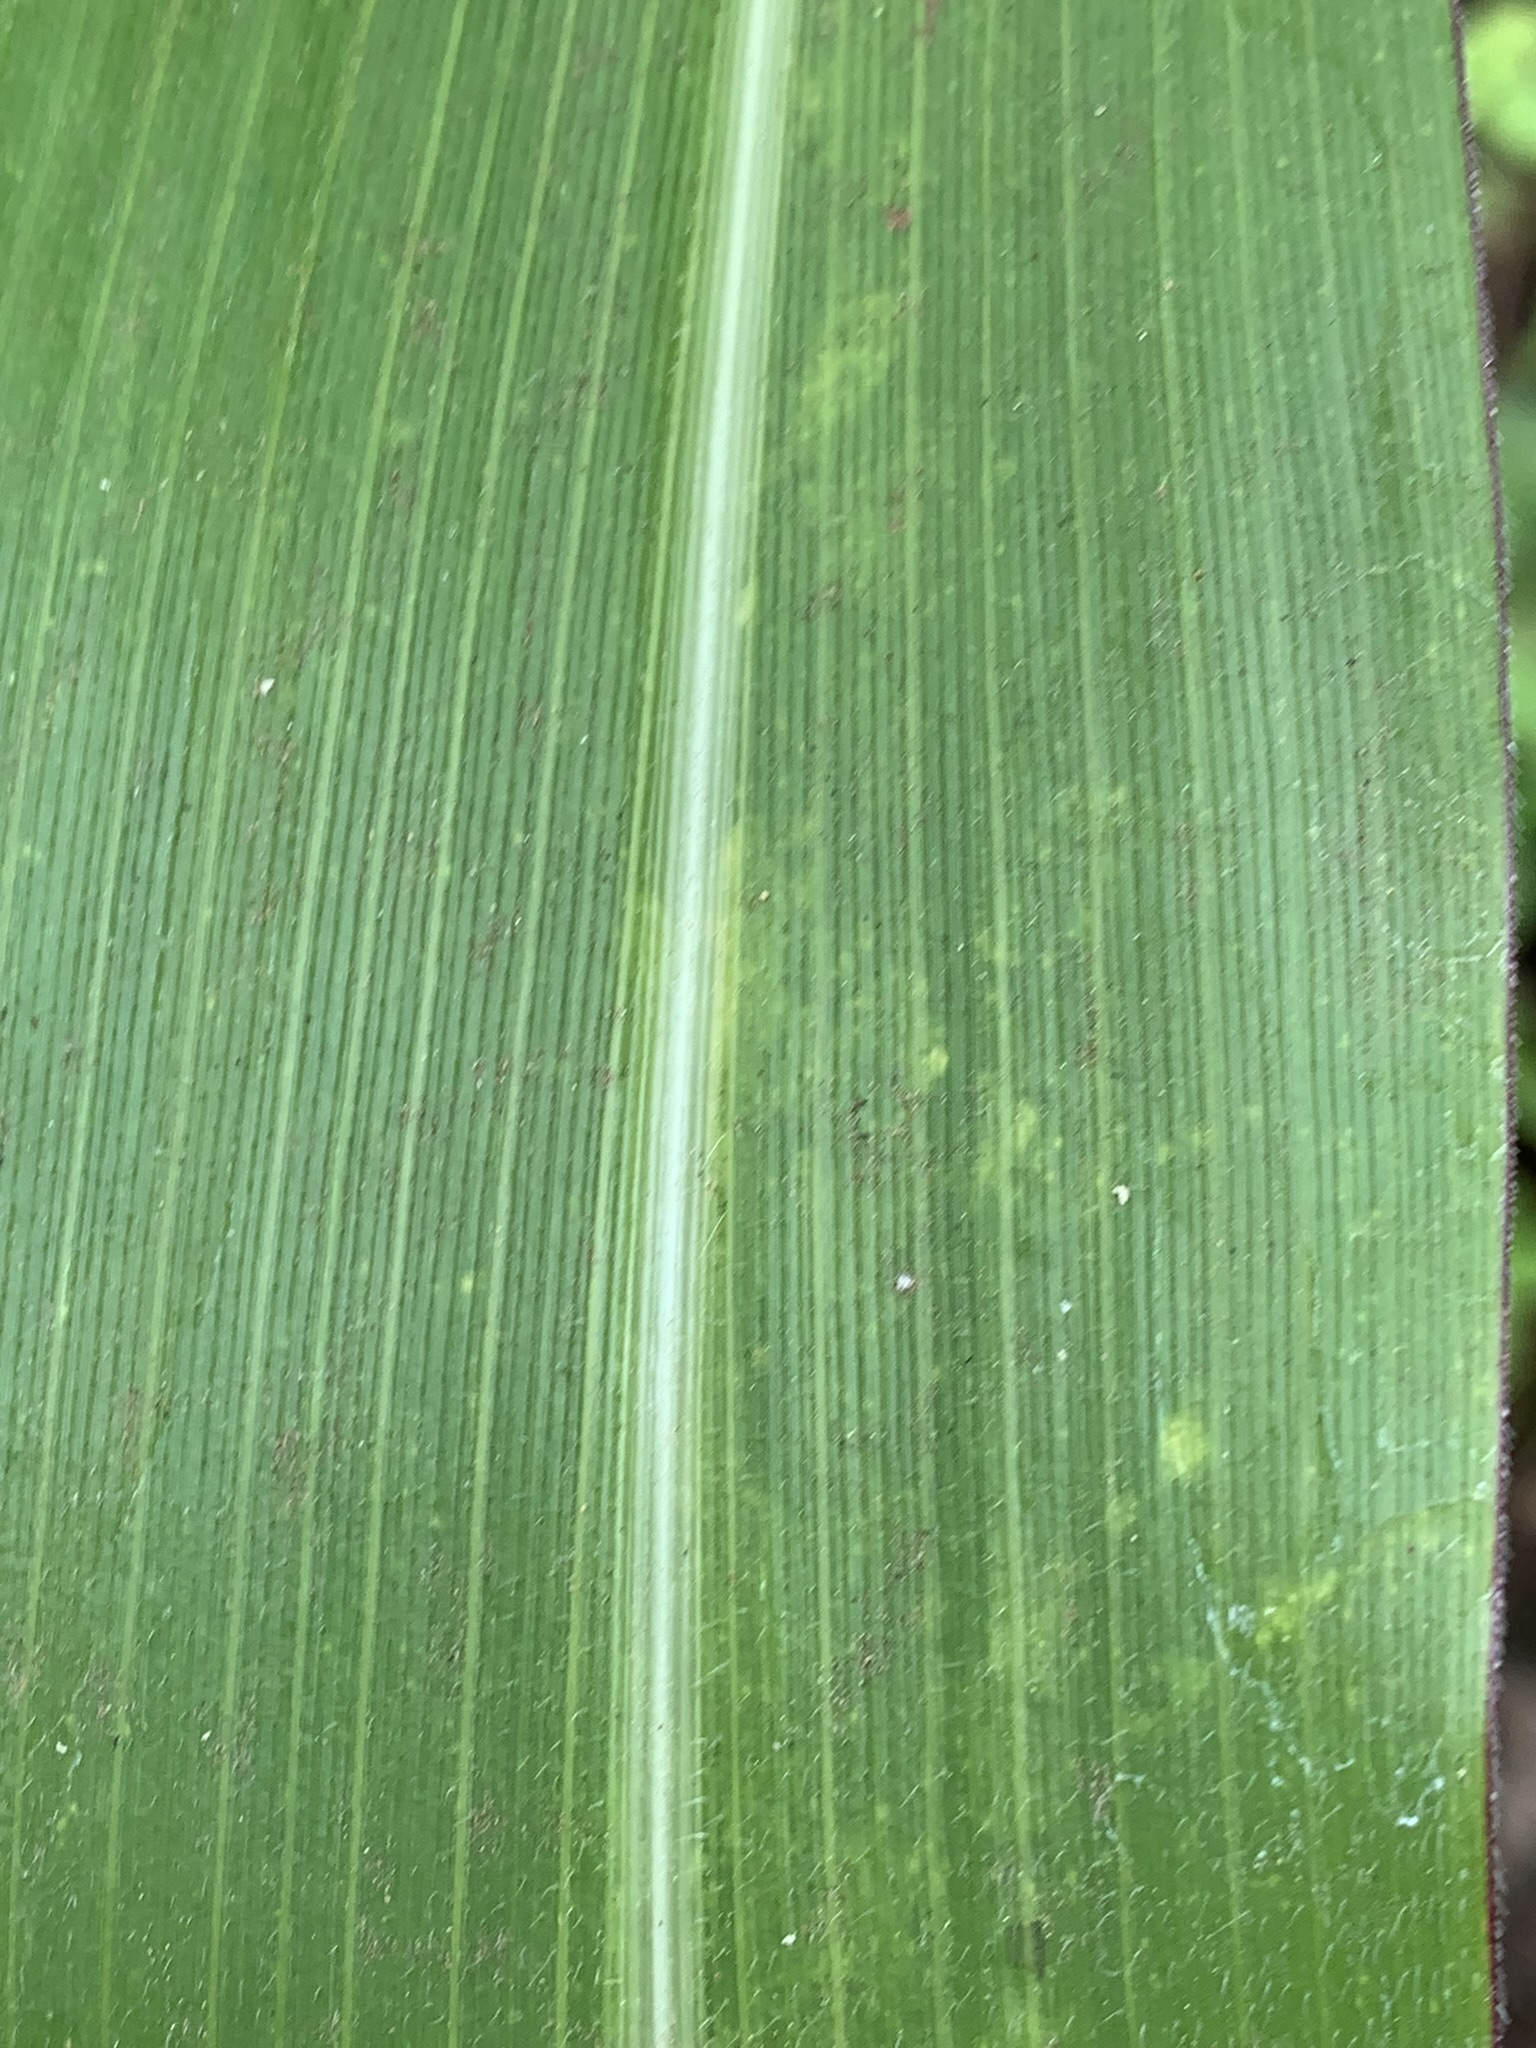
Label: Healthy